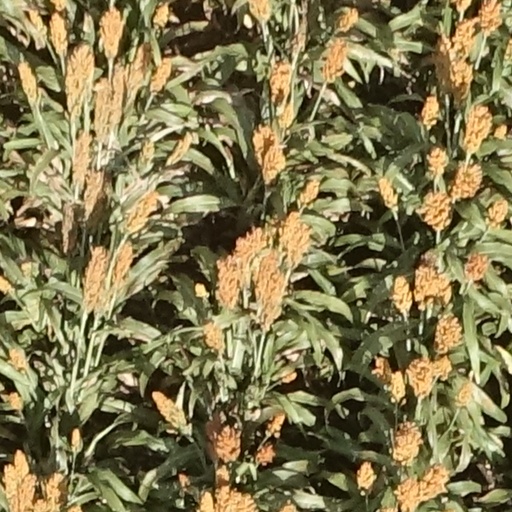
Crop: sorghum